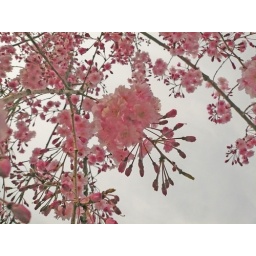
The blue sky is beautiful. However, the cherry flower is beautiful also even in cloudy skies.